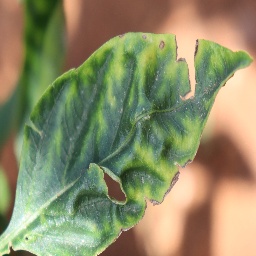
Label: nutritional